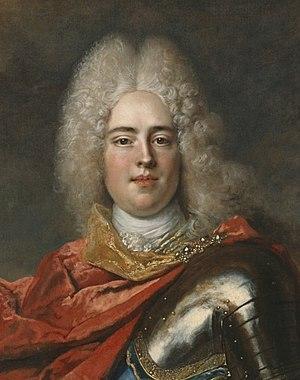
Burckhardt Christoph von Münnich est un militaire et ingénieur allemand ayant servi le royaume de France, le Landgraviat de Hesse-Darmstadt puis celui de Hesse-Cassel, l'Électorat de Saxe et finalement la Russie. Son nom est russifié en Khristofor Antonovitch Minikh. Il est nommé maréchal d'armée russe et réforme les armées, puis il est fait comte en remerciement de ses hauts faits. Il occupe aussi le poste de Premier ministre puis est exilé en Sibérie.